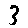
Label: 3